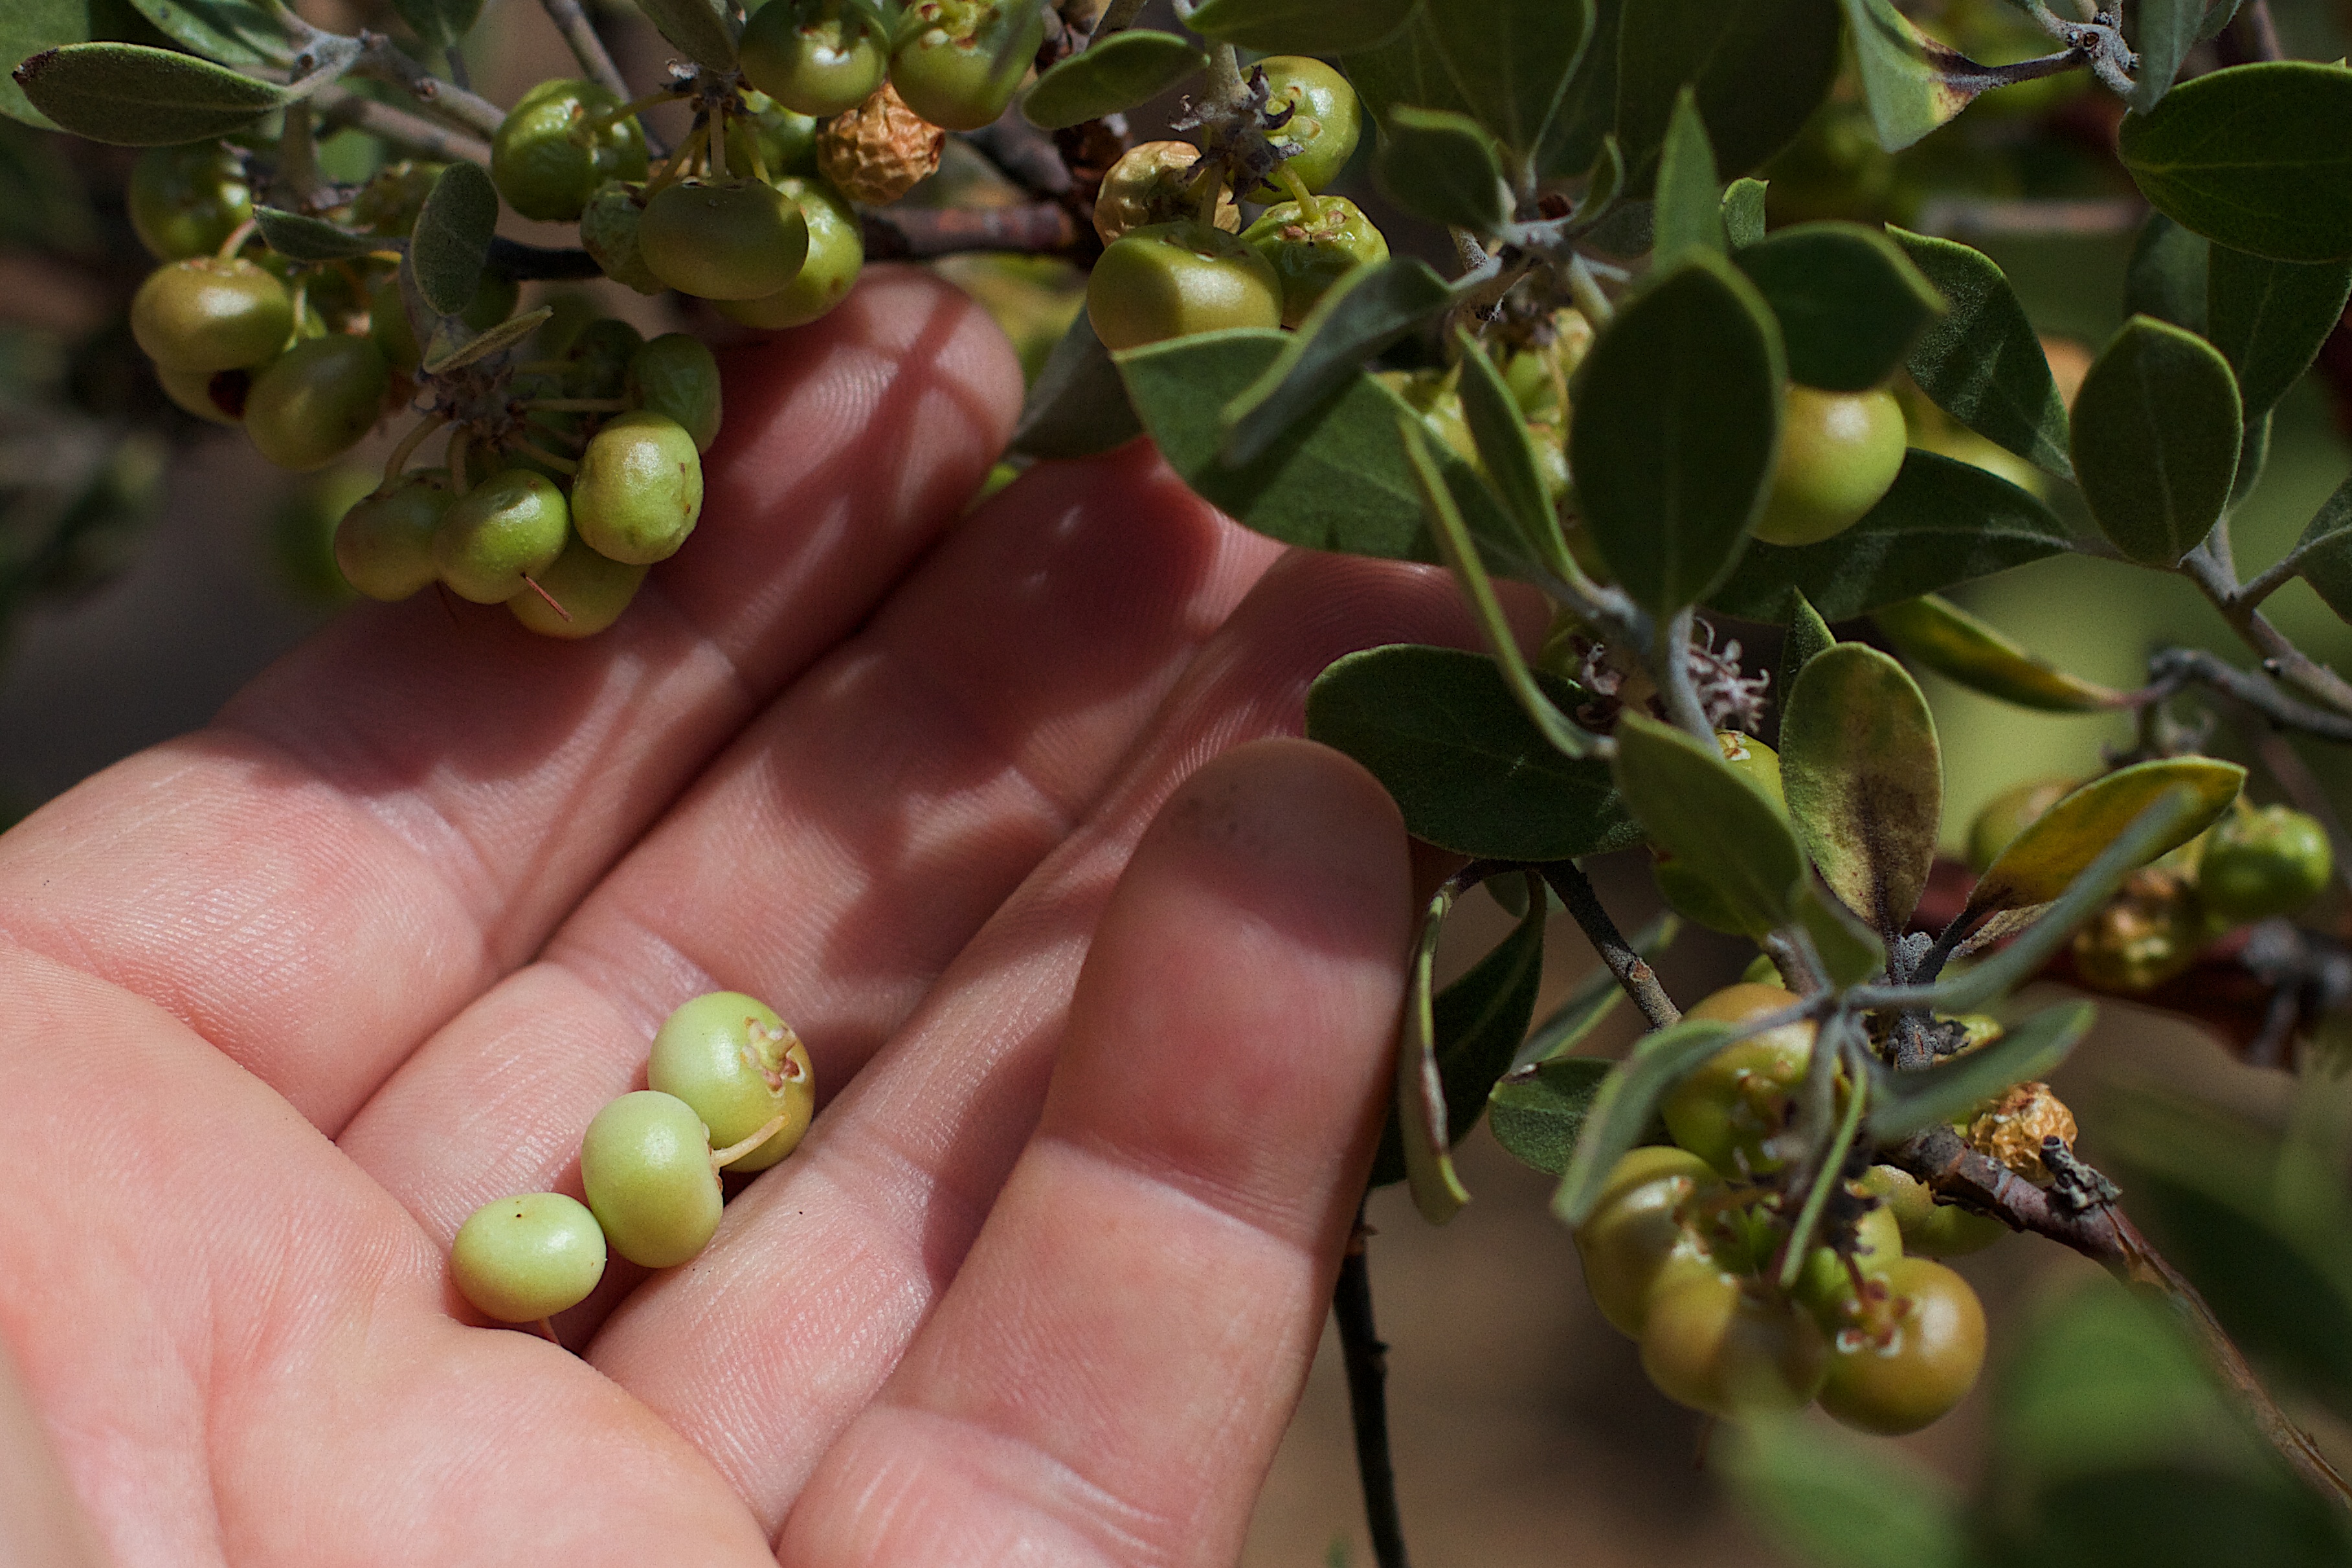
branch, plant, fruit, leaf, flower, food, green, produce, flora, shrub, manzanita, macro photography, flowering plant, land plant